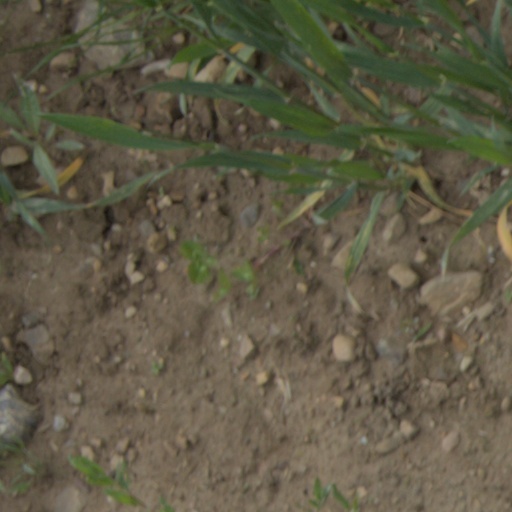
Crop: wheat